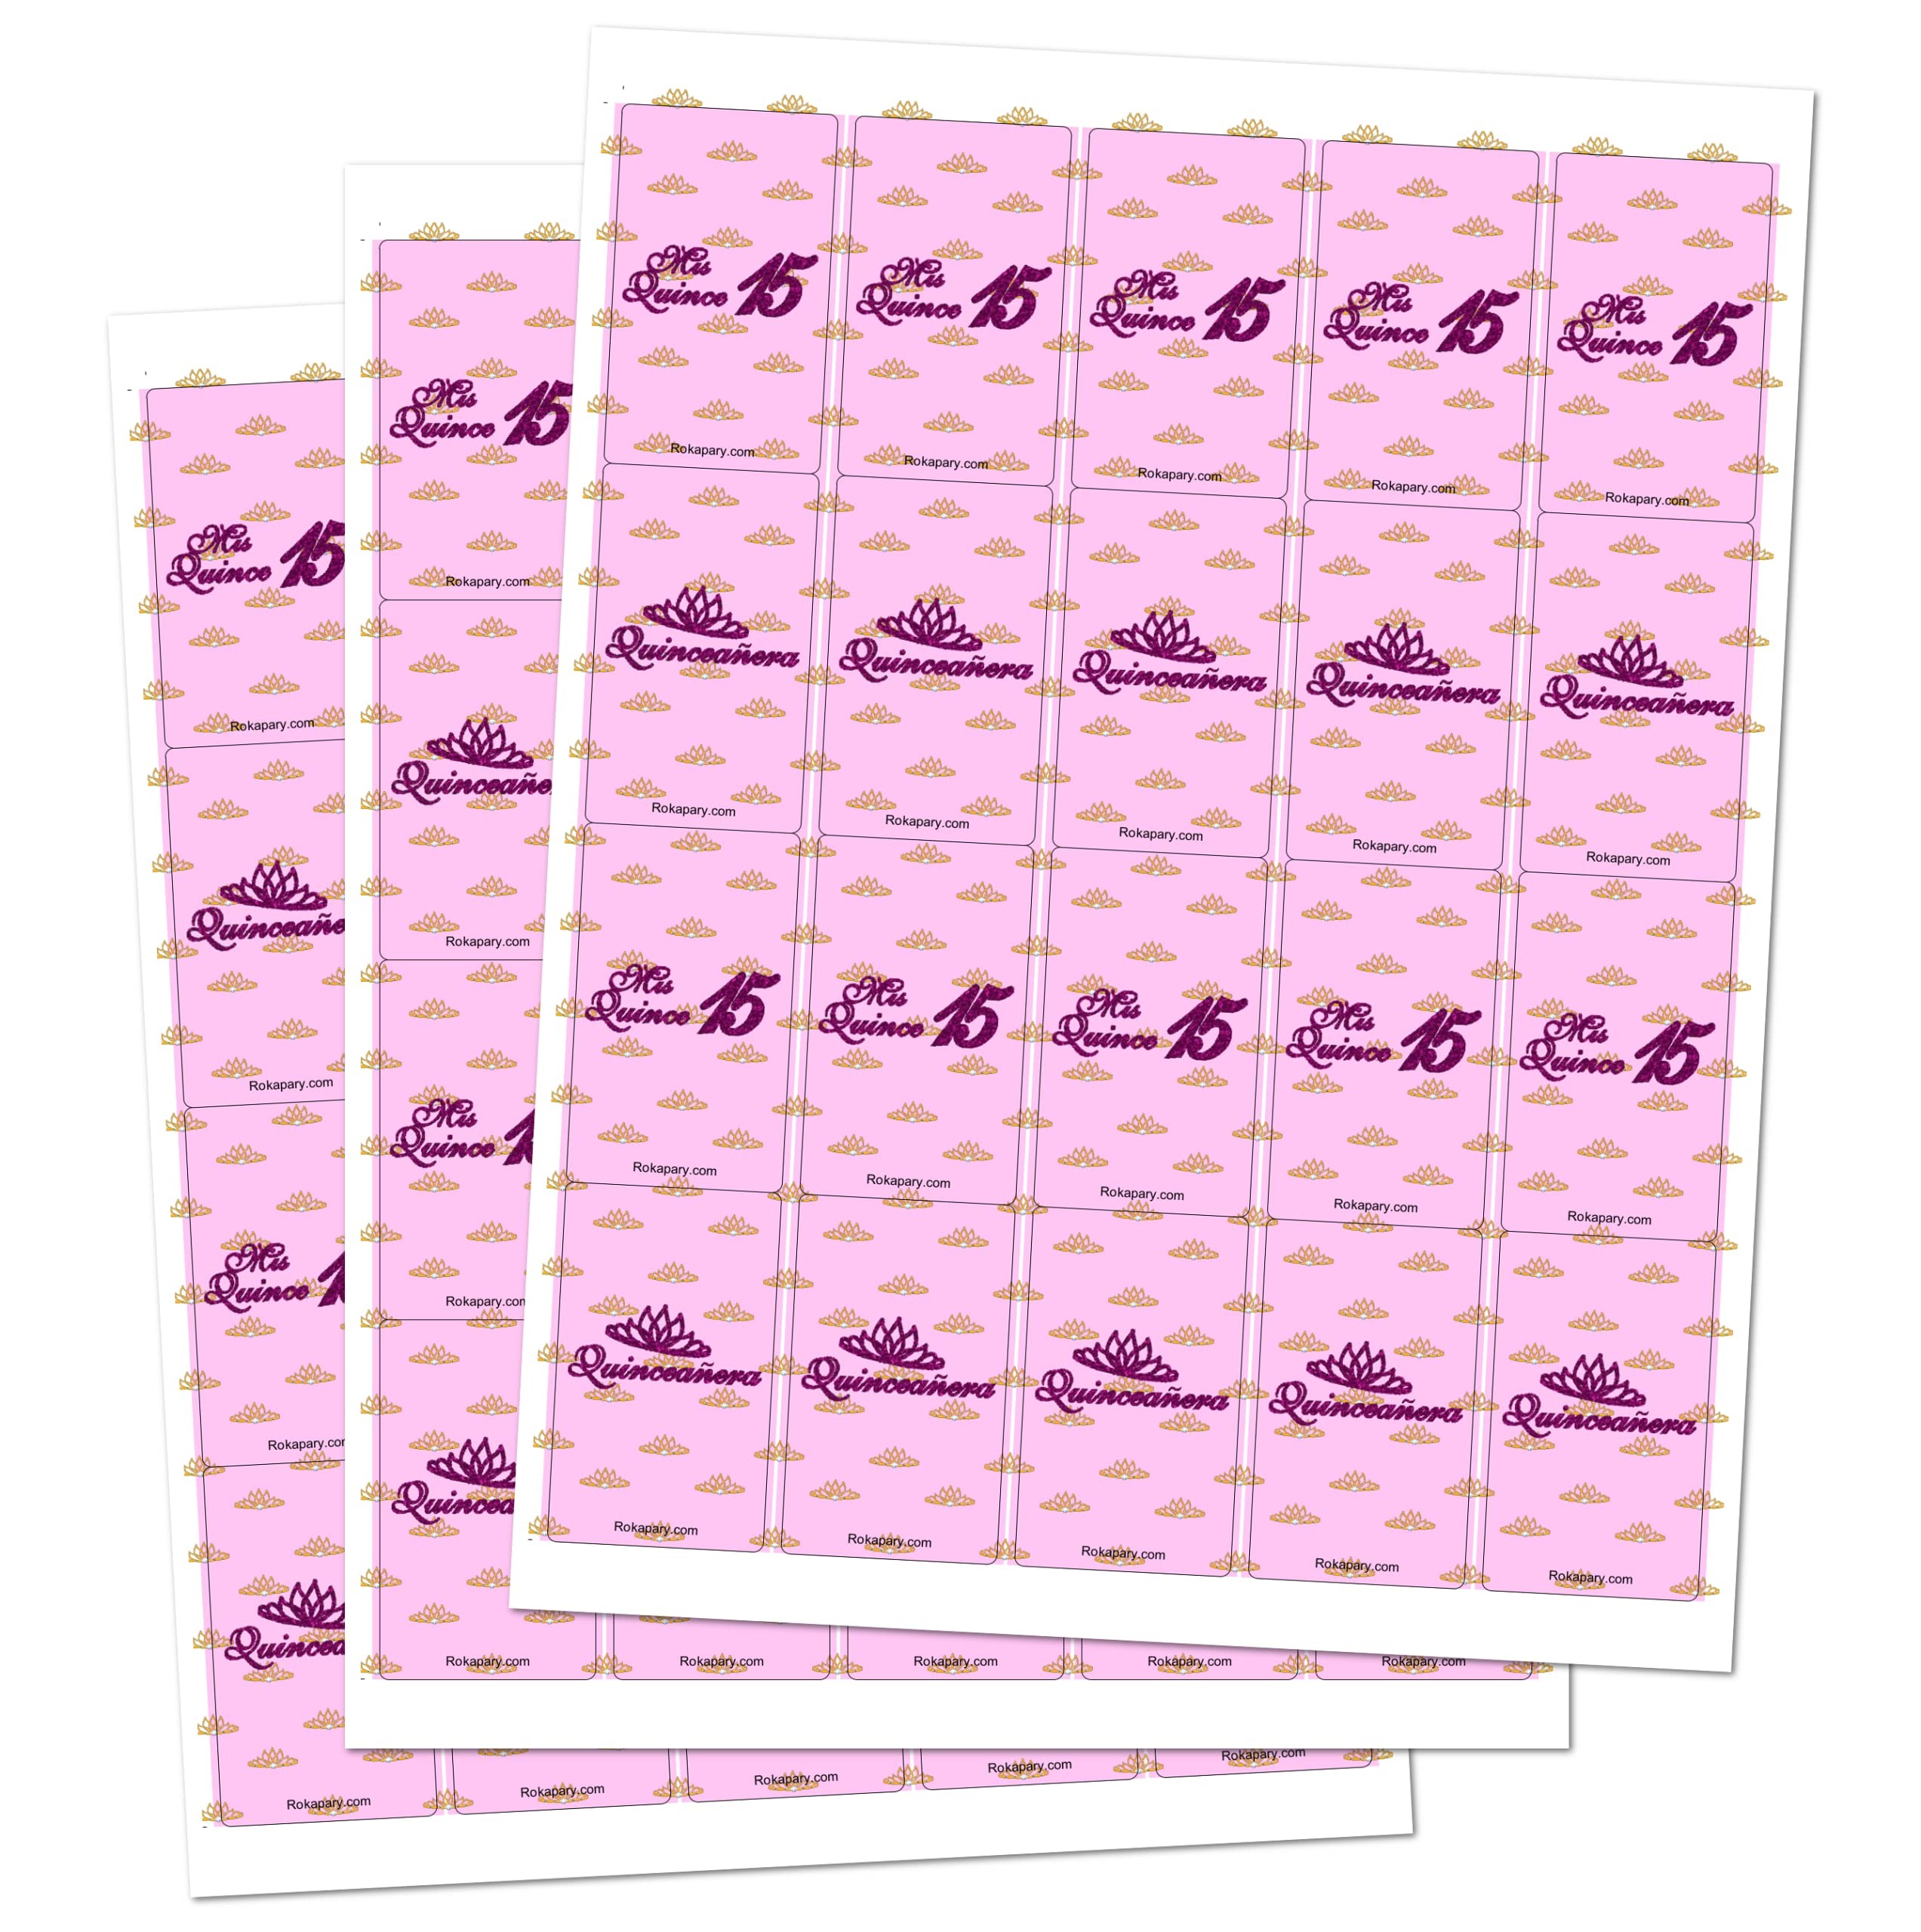
Item Name: Mis Quince Miniature Candy Bar Wrapper, Quinceanera Mini Chocolate Bar Stickers for 15 Birthday Party, Table Top Event Decorations, (Set of 60) Candy Not Included. (Purple) Made in USA
Bullet Point 1: Transform Your Treats into Extraordinary Party Favors: These Miniature candy bar stickers are the easiest way to make your birthday celebration unforgettable. Instantly add a personalized, festive touch to your candy bars and wow your guests!
Bullet Point 2: Premium-Quality Stickers That Impress Every Guest: Made with vibrant, fade-resistant ink and premium materials, these stickers give your party a professional and polished look. They’re guaranteed to make your candy table stand out. Elevate your party aesthetic with stickers that offer an eye-catching appearance, your guests will love them.
Bullet Point 3: Quick & Easy Application—Perfect for Busy Party Hosts: Save time and effort with these peel-and-stick labels. Simply wrap them around the chocolate Mini Bars, and your custom party favors are ready in seconds—no mess, no stress! No scissors, glue, or extra time needed—perfect for busy hosts!
Bullet Point 4: Durable Adhesive That Stays Put All Night Long: These stickers are made to stay securely in place, ensuring your candy favors look flawless from the moment you set them out until the last guest leaves the event. Guests can enjoy treats that look as good as they taste!
Bullet Point 5: Versatile Party Decor for a Memorable Milestone: Perfect for dessert tables, candy buffets, or goodie bags, these stickers are the ultimate way to celebrate. Add a touch of elegance and fun to every aspect of your special day! They can be matched with many other party items in our store. All our party items are proudly designed and made in our factory in USA.
Product Description: <p>Here you have 60 self-adhesive hershey's mini candy bar stickers labels. These are 2.5" x 1.5" self-adhesive stickers, no glue required. (Candy Not Included)) Make your celebration a real treat with a one of a kind affordable favor. <p><strong>Stickers fit perfectly around the Hershey's Miniature Candy Bar</strong>
Value: 60.0
Unit: Count

Price: 8.99